Wind farm

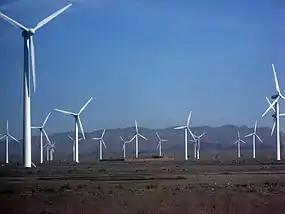
Wind farm in Xinjiang, China

By the end of 2008, at least 15 Chinese companies were commercially producing wind turbines and several dozen more were producing components. Turbine sizes of 1.5 MW to 3 MW became common. Leading wind power companies in China were Goldwind, Dongfang Electric, and Sinovel along with most major foreign wind turbine manufacturers. China also increased production of small-scale wind turbines to about 80,000 turbines (80 MW) in 2008. Through all these developments, the Chinese wind industry appeared unaffected by the 2008 financial crisis, according to industry observers.